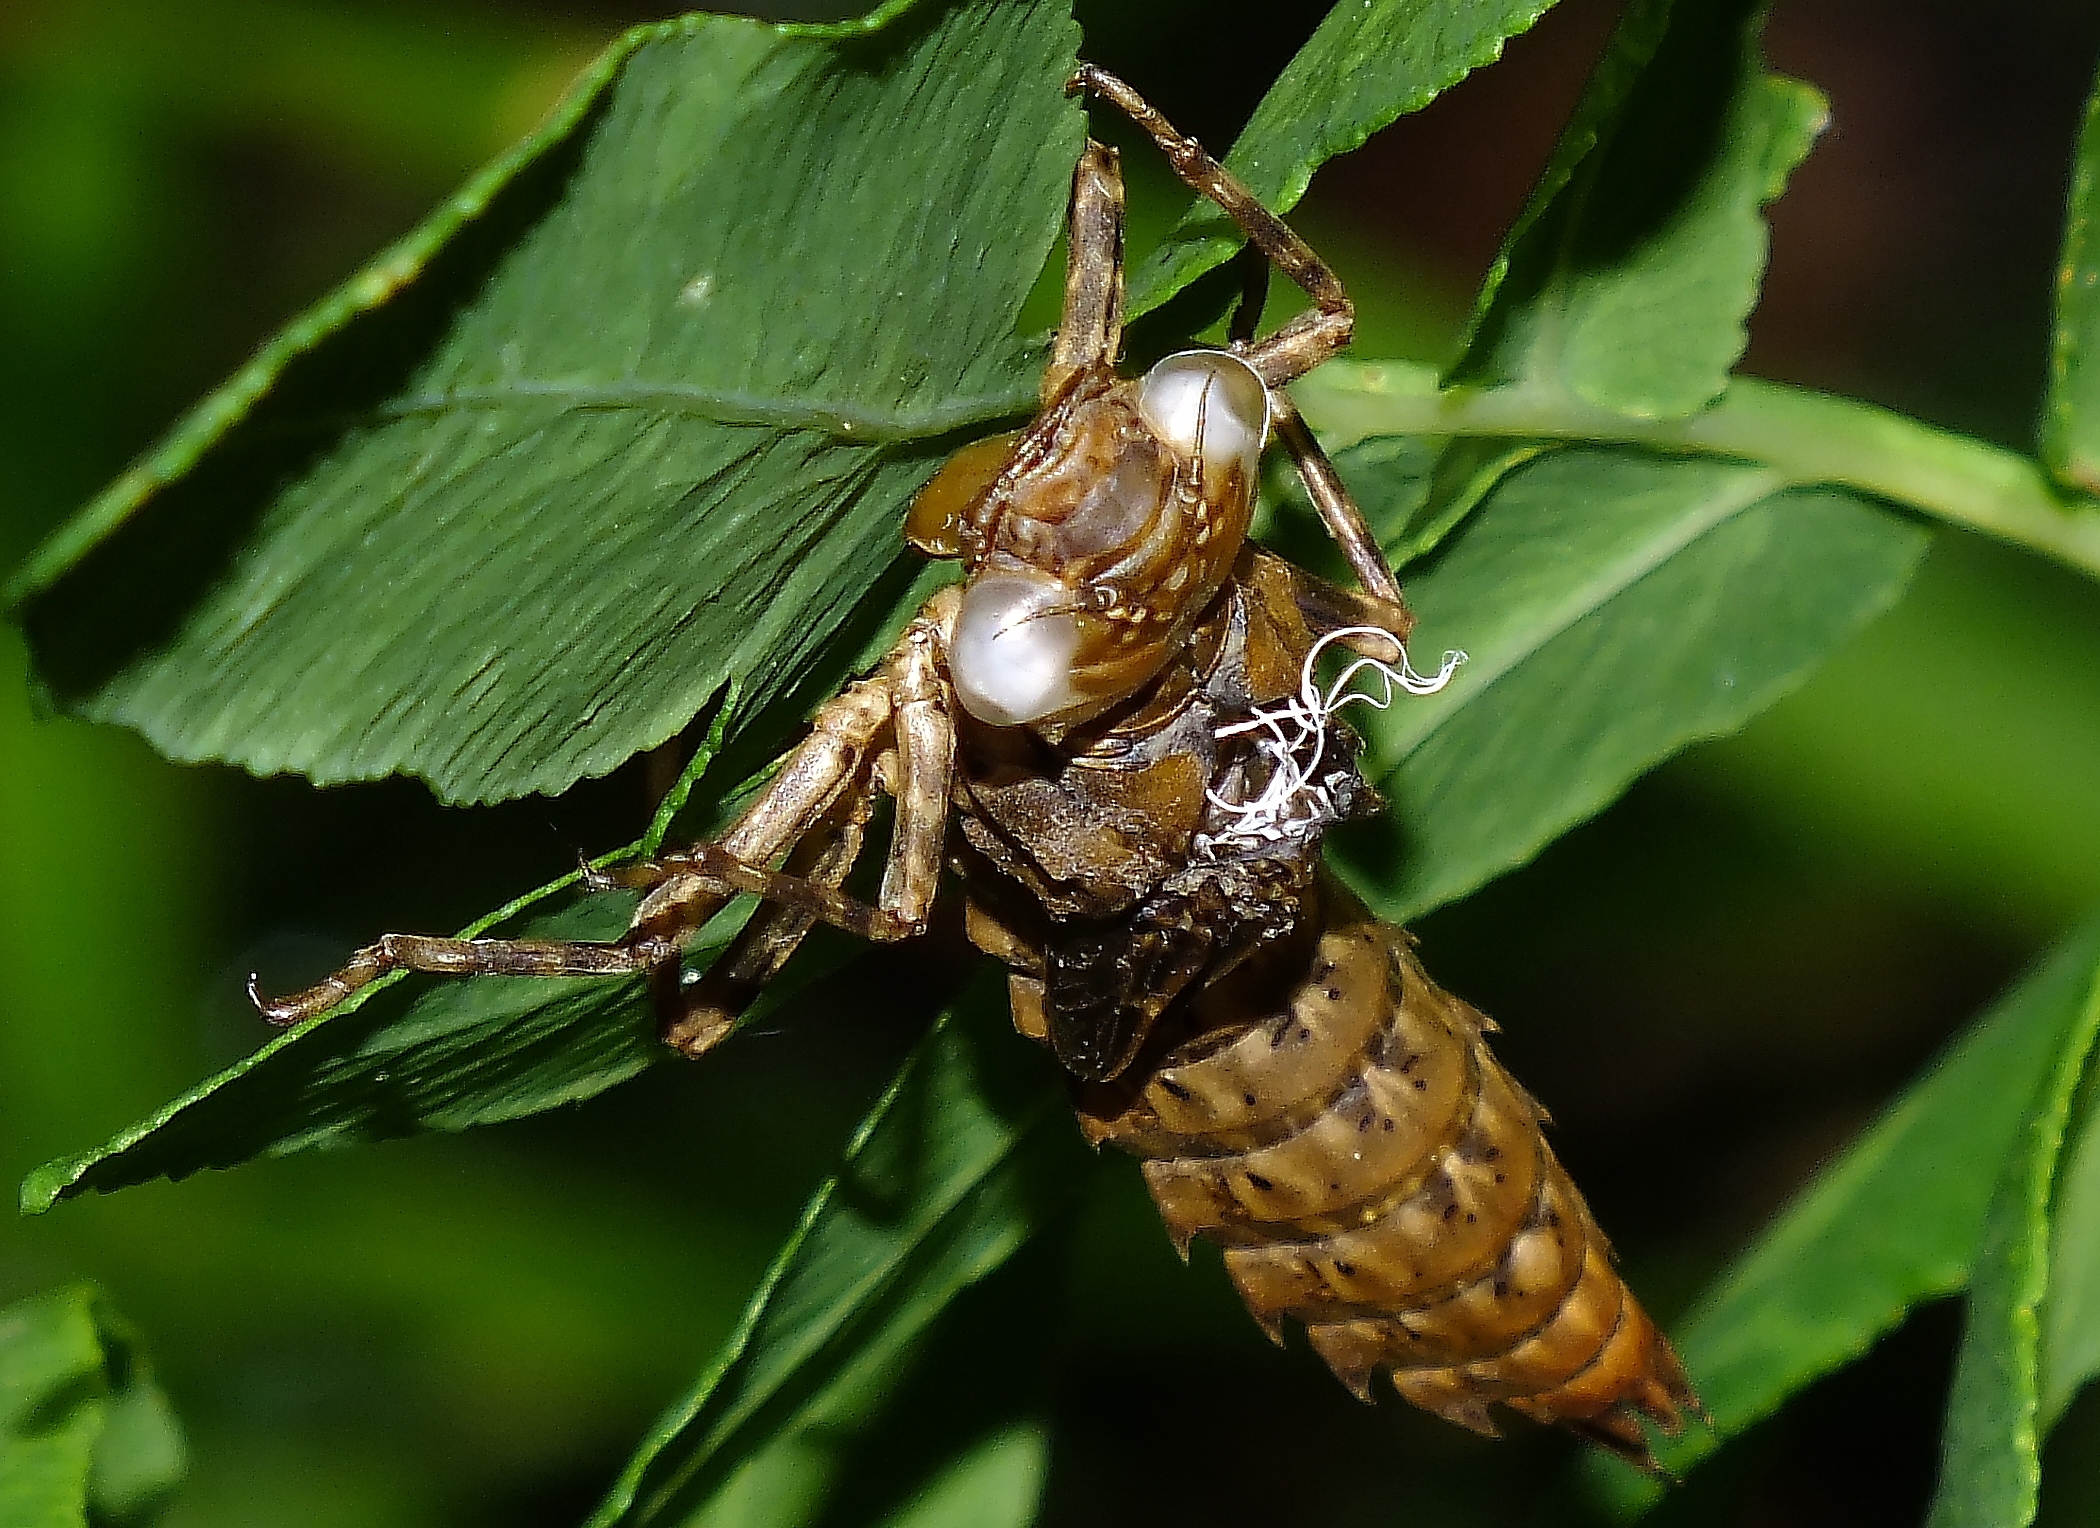
nature, flower, fly, insect, macro, fauna, invertebrate, close up, animals, bee, naturaleza, irene, nectar, ggl1, xovesphoto, animales, gphoto, finepixhs20, s4, boyeria, macro photography, arthropod, honey bee, membrane winged insect, true bugs